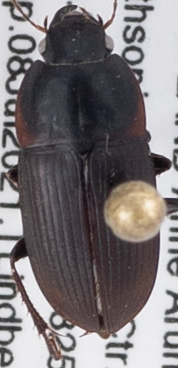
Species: Anisodactylus ovularis
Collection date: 2021-07-08
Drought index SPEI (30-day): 1.084
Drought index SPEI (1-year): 2.09
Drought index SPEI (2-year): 1.498